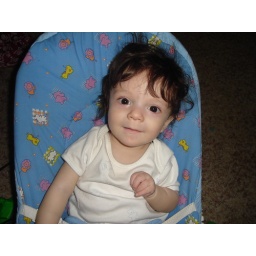
Francis being cute in his seat